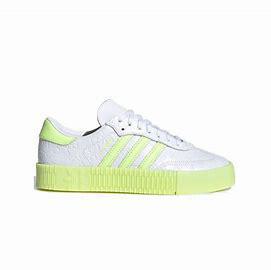
Brand: adidas
Model: originals Adidas Originals Sambarose